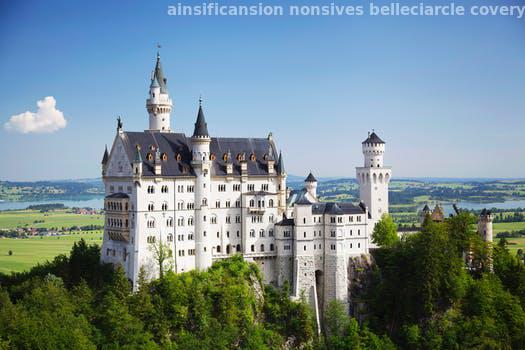
Label: Watermark